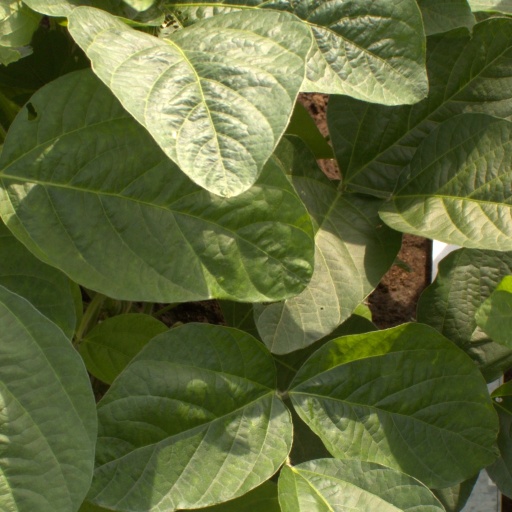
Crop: soybean